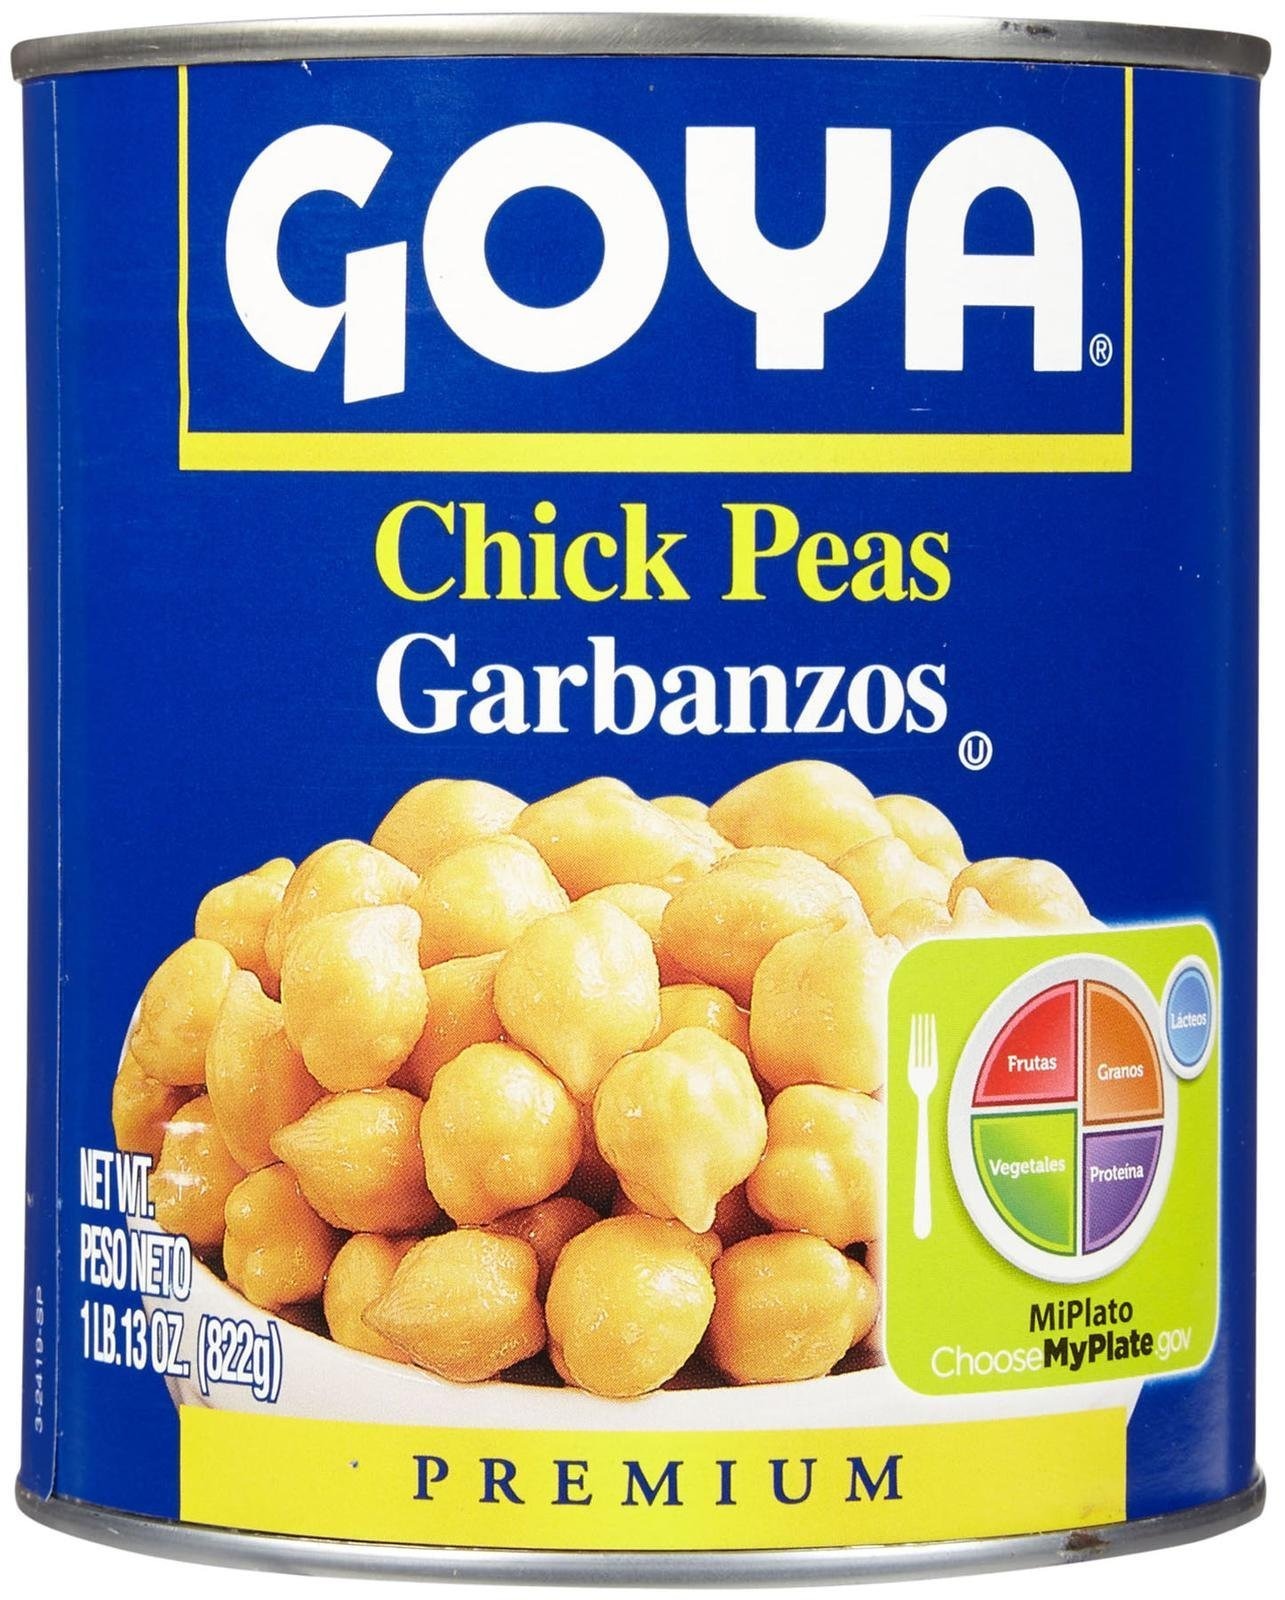
Item Name: Goya Chickpeas - 29 Ounces
Product Description: Goya Chickpeas - 29 oz
Value: 29.0
Unit: Fl Oz

Price: 3.135